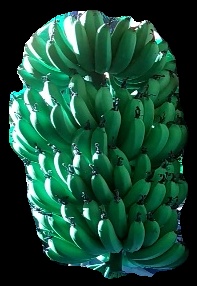
Variety: pachbale
Grade: grade1